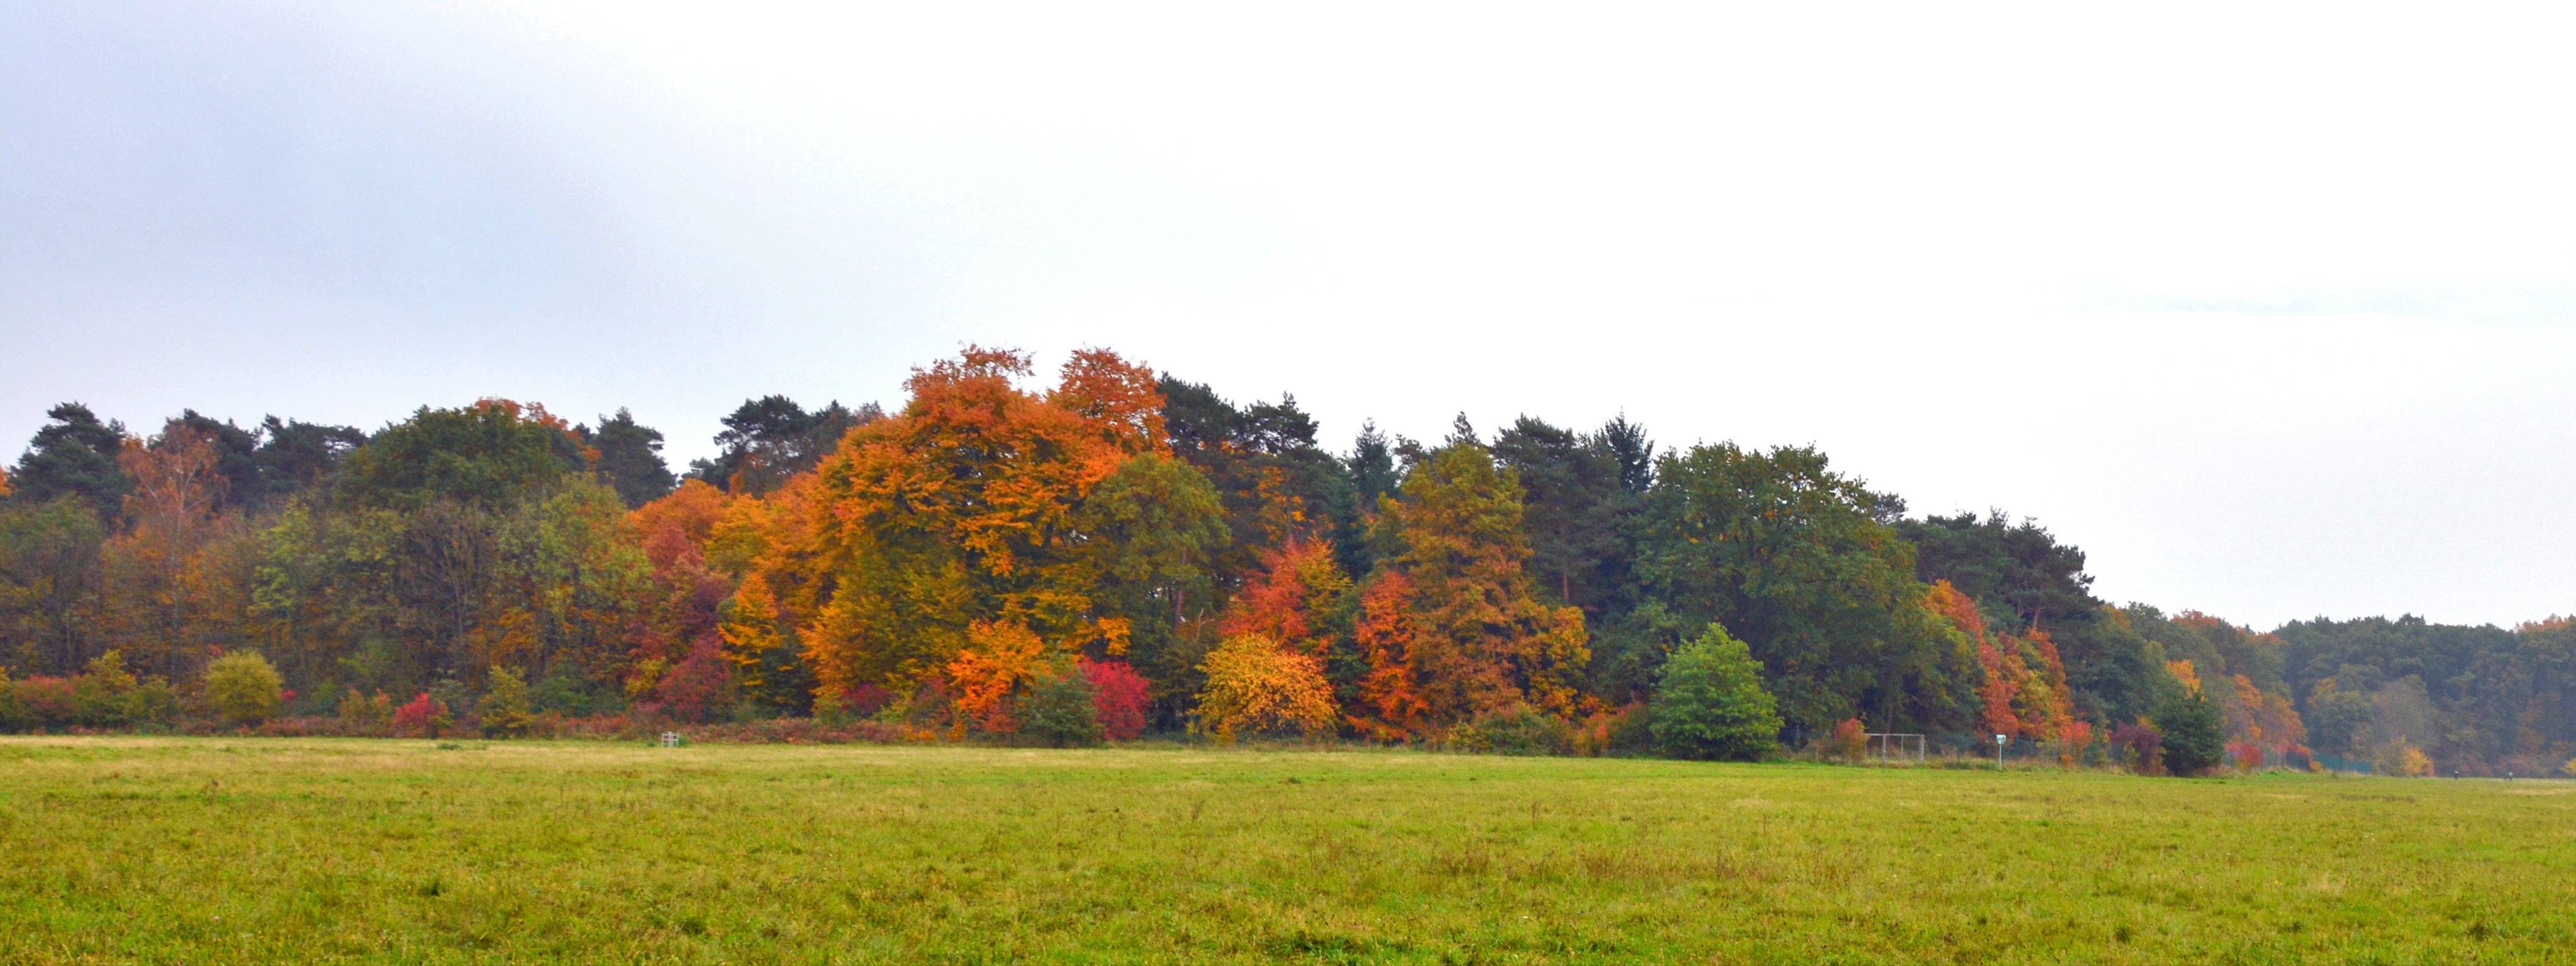
tree, forest, field, meadow, prairie, leaf, panorama, red, pasture, banner, autumn, yellow, season, savanna, plain, autumn mood, emerge, leaves, grassland, november, habitat, october, fall color, fall foliage, autumn forest, ecosystem, fall leaves, golden autumn, autumn colours, golden october, biome, natural environment, autumn panorama, fall comes